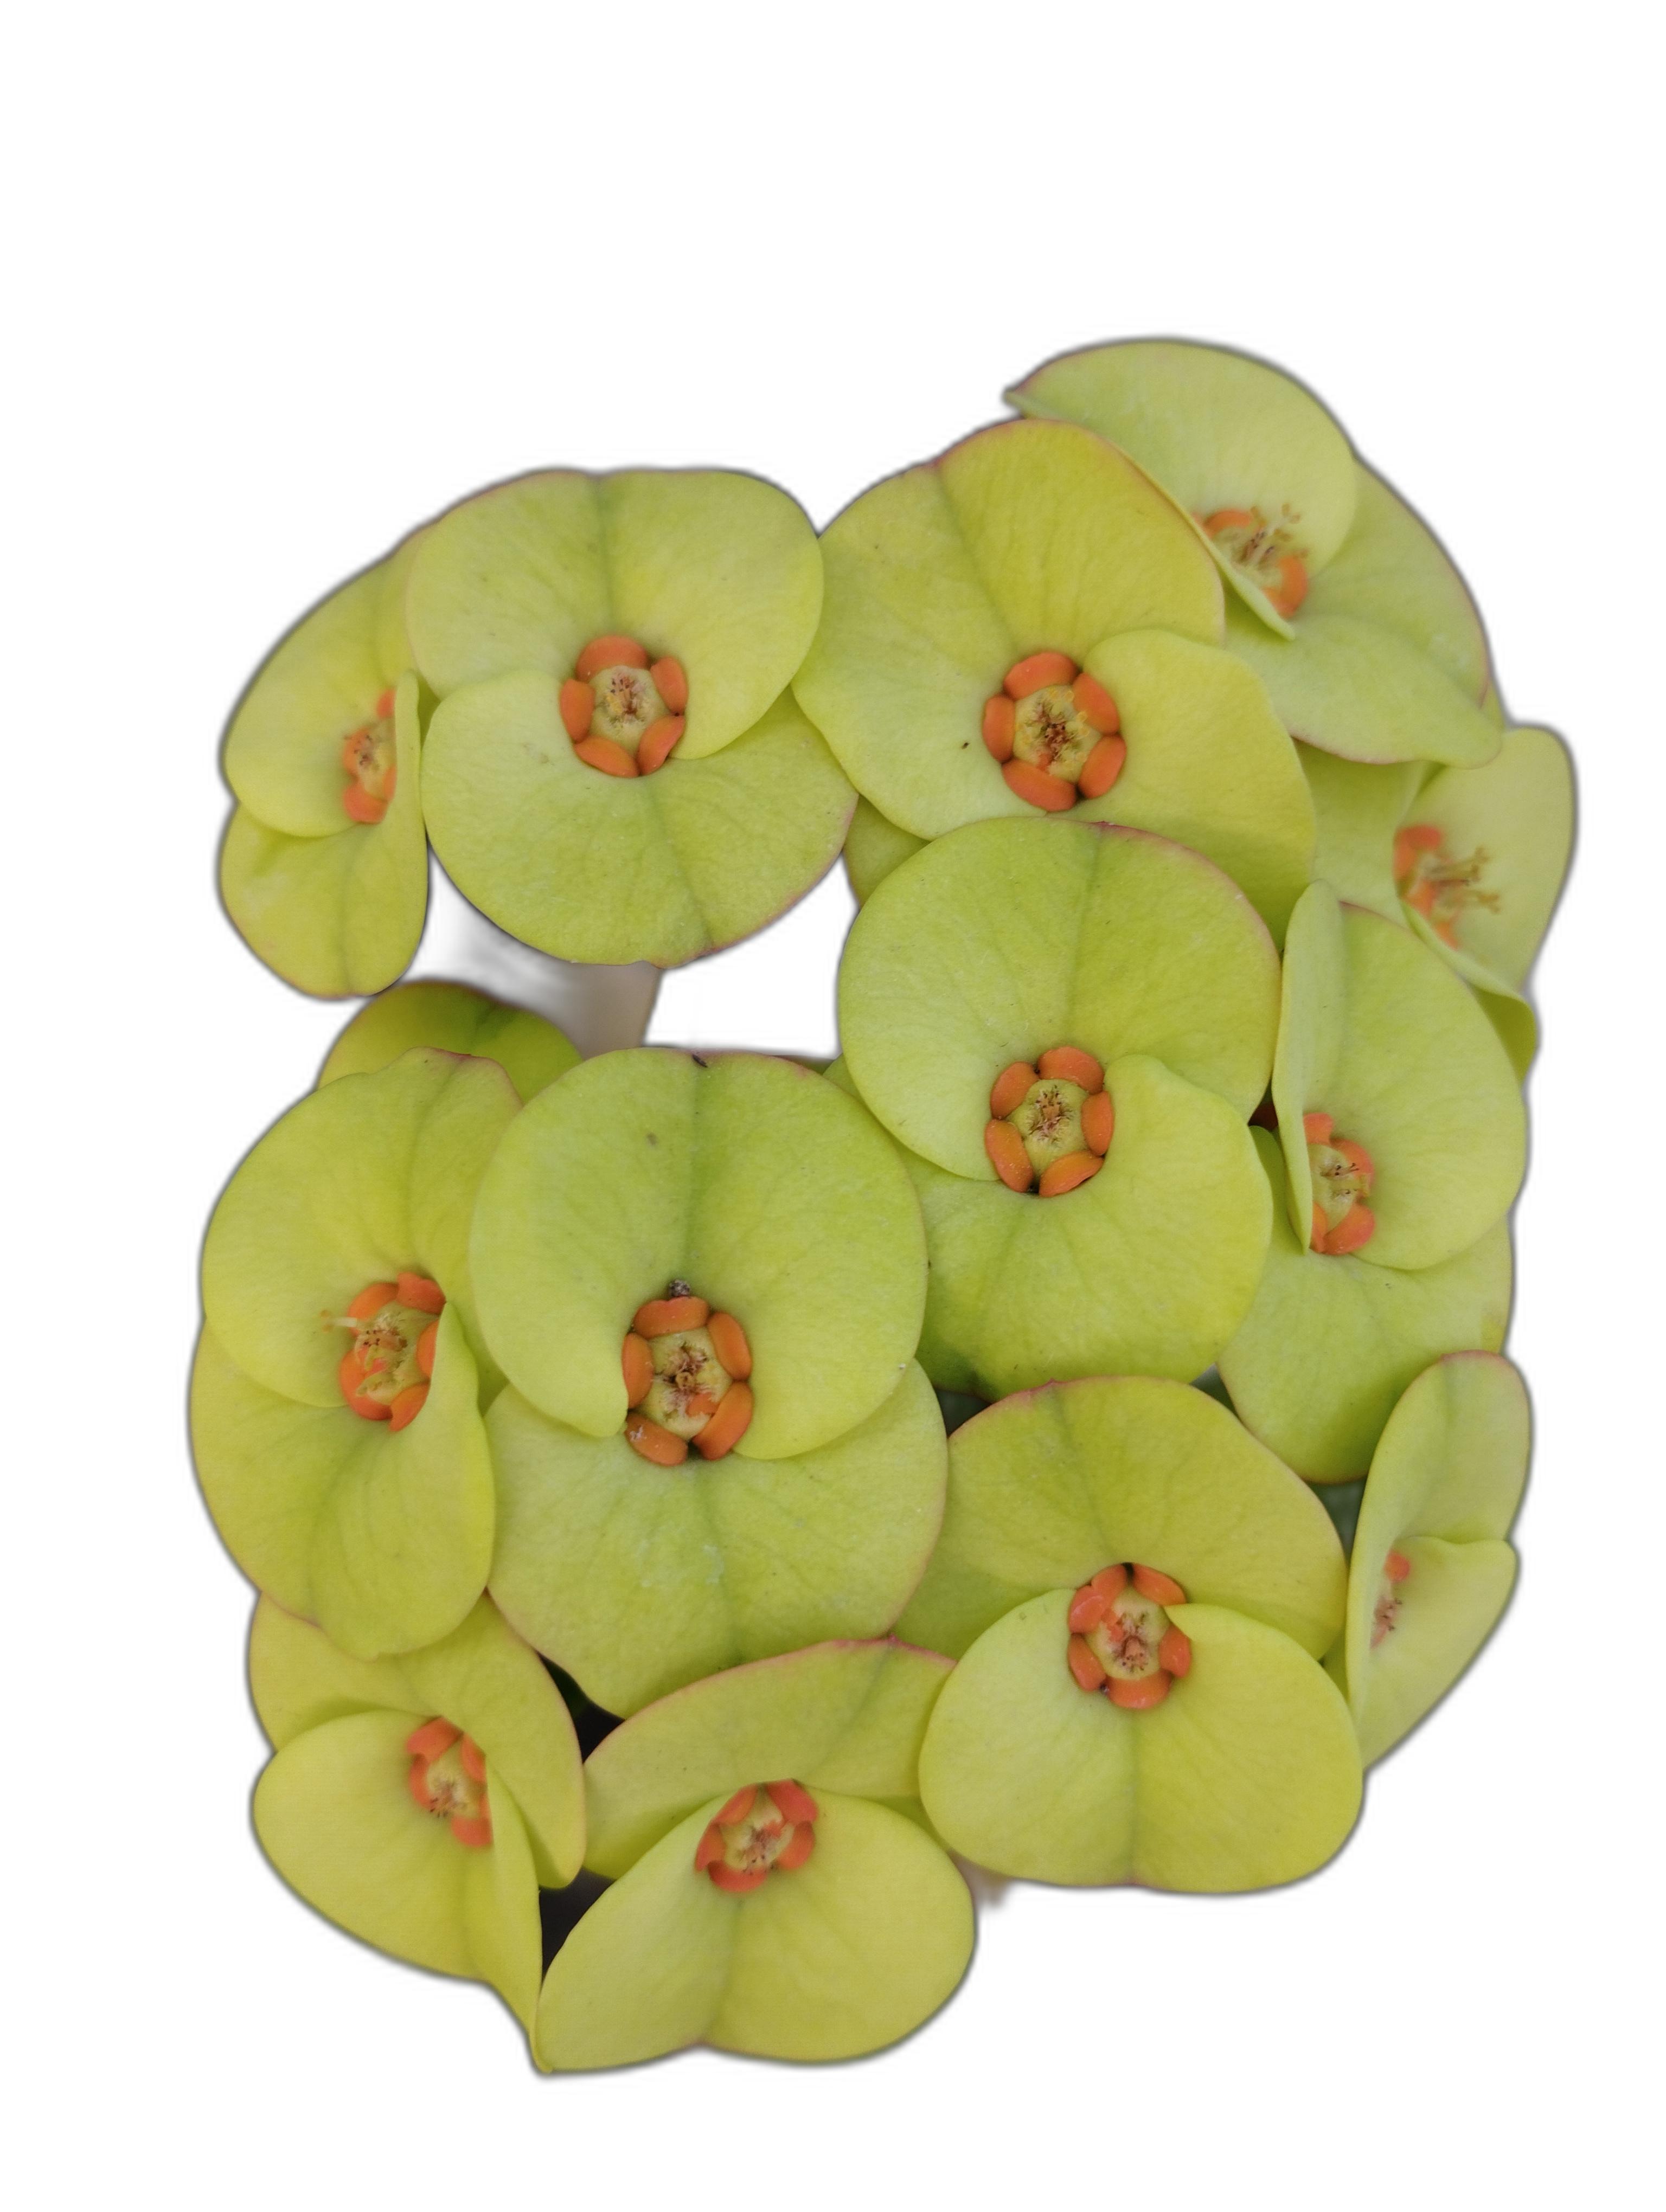
Label: Crown of thorns